University of Paris Faculty of Law

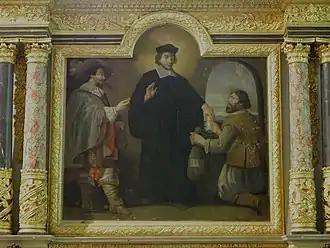
Saint Ivo, alumnus, declared saint by the Church in 1347, patron of the lawyers, "Advocate of the Poor". His day is still celebrated by the lawyers, at least in France. In this painting, he is bringing justice between a rich and a poor person

The Pope forbade Roman law in Paris in 1223 with the decretal "Super Specula". Afterwards, the Paris Law Faculty was called ""Faculté de décret"" or ""Consultissima decretorum facultas"", meaning Faculty of Canon Law.